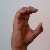
The image shows a hand gesture representing the letter 'C' in Indian Sign Language.